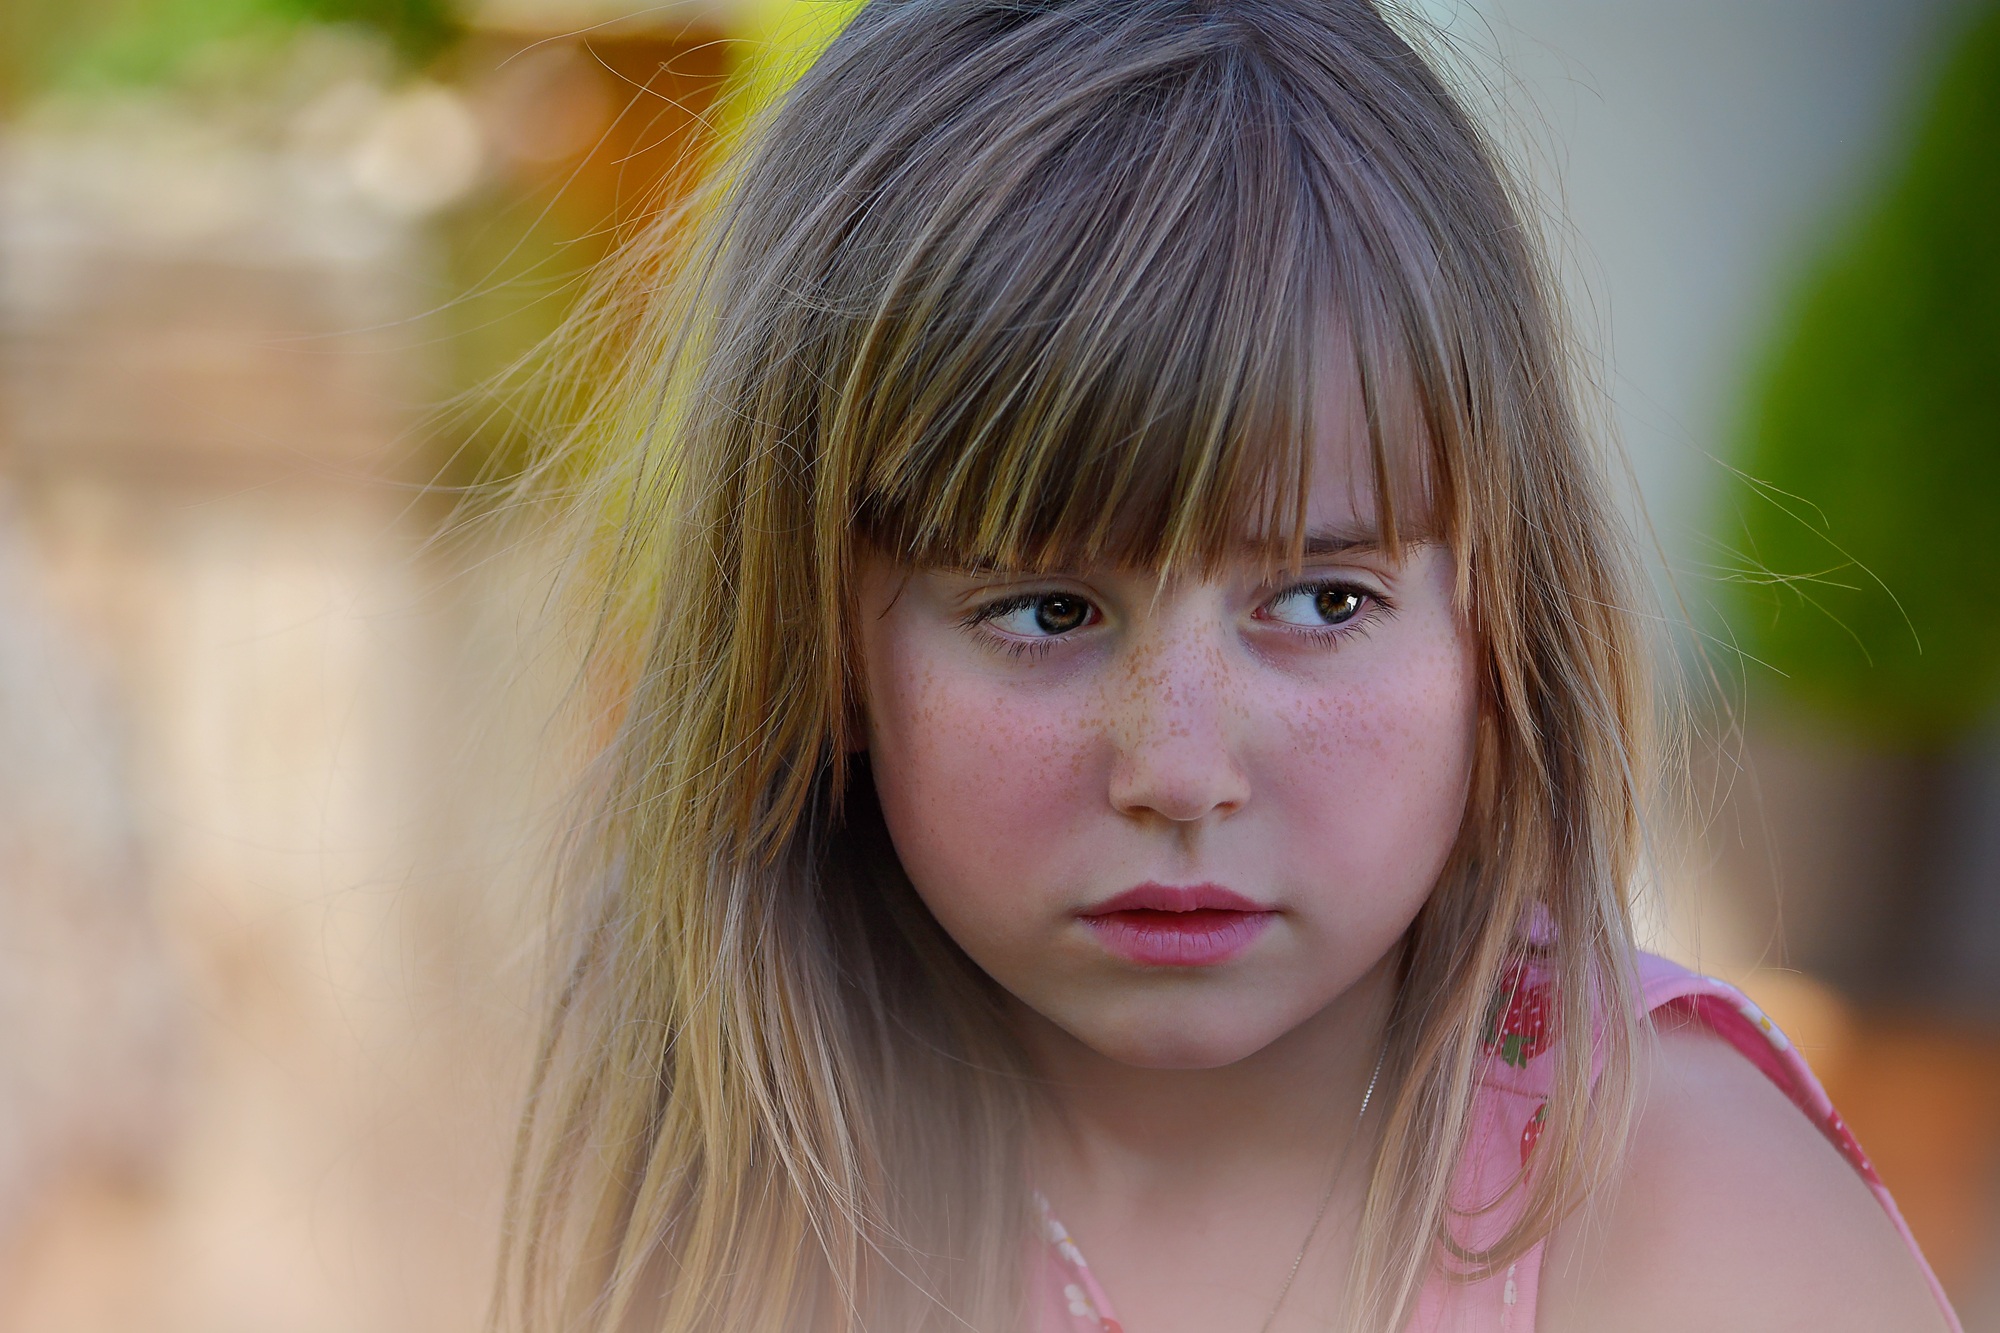
person, girl, woman, hair, photography, flower, view, portrait, model, color, child, human, lady, pink, close, facial expression, hairstyle, smile, long hair, close up, human body, face, nose, eye, head, skin, beauty, blond, organ, sweetness, emotion, brown hair, portrait photography